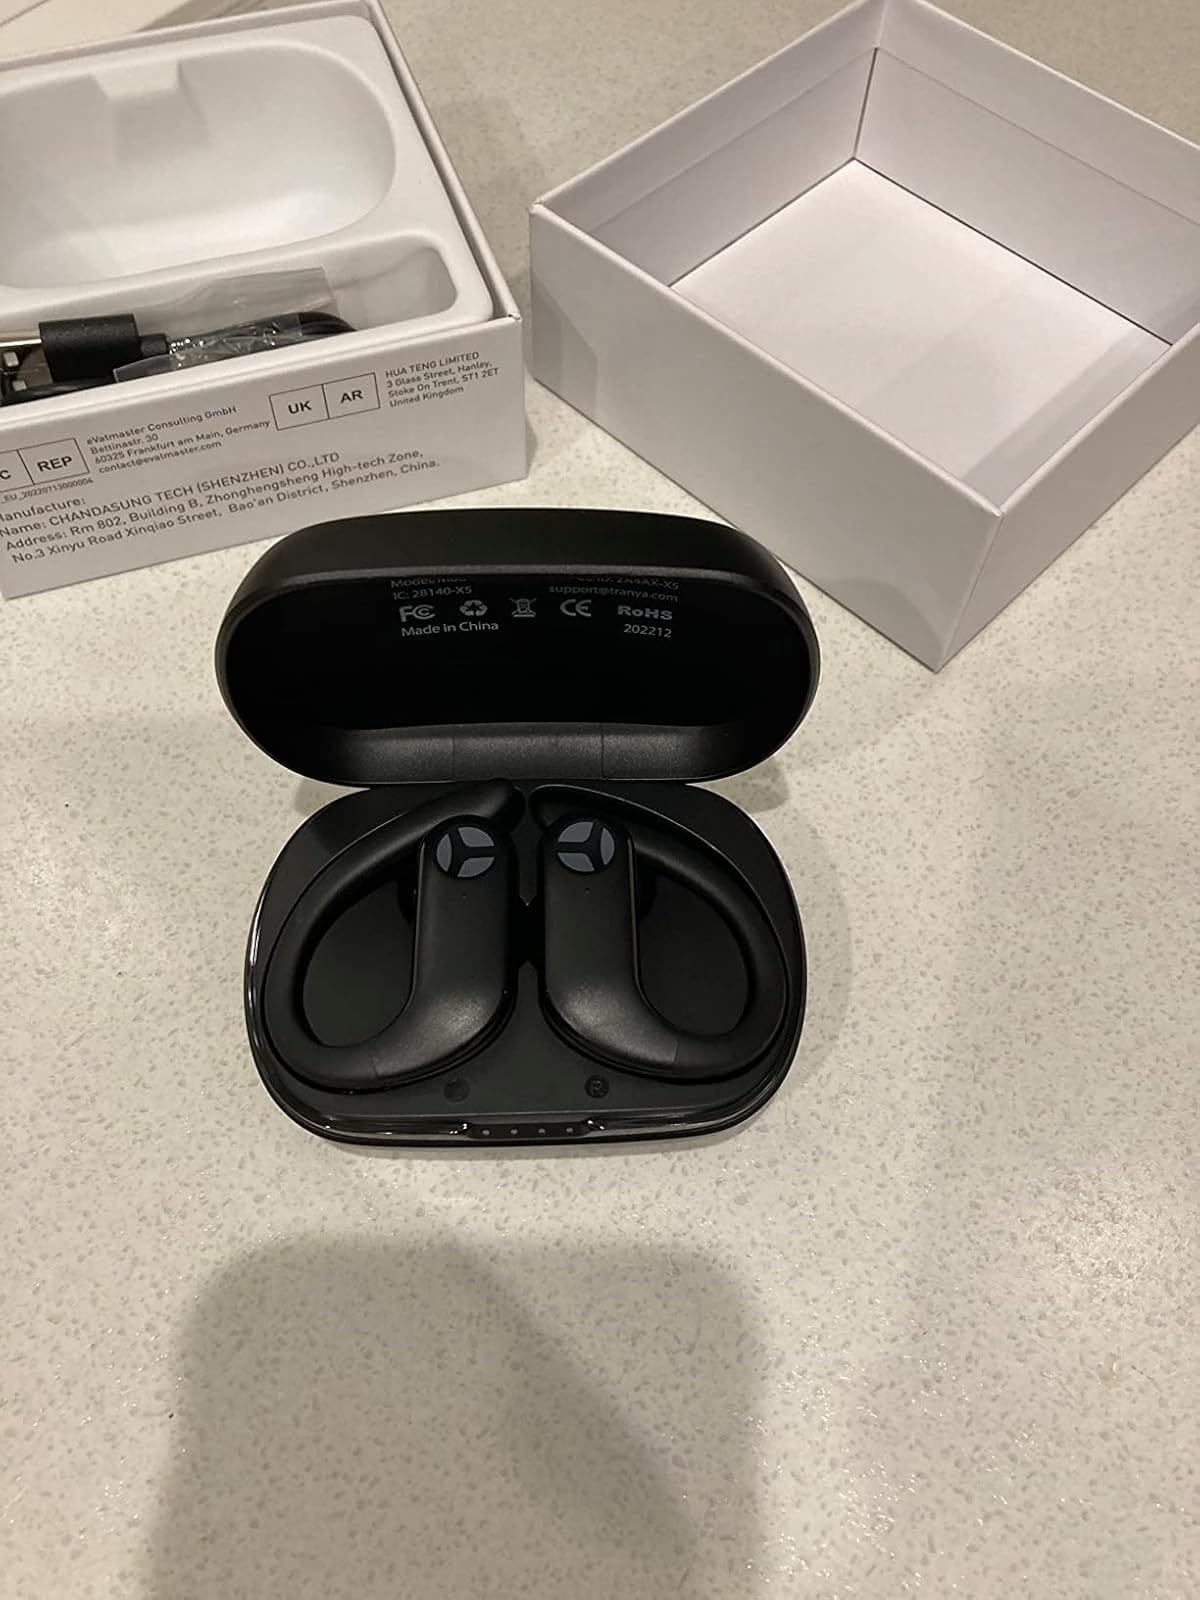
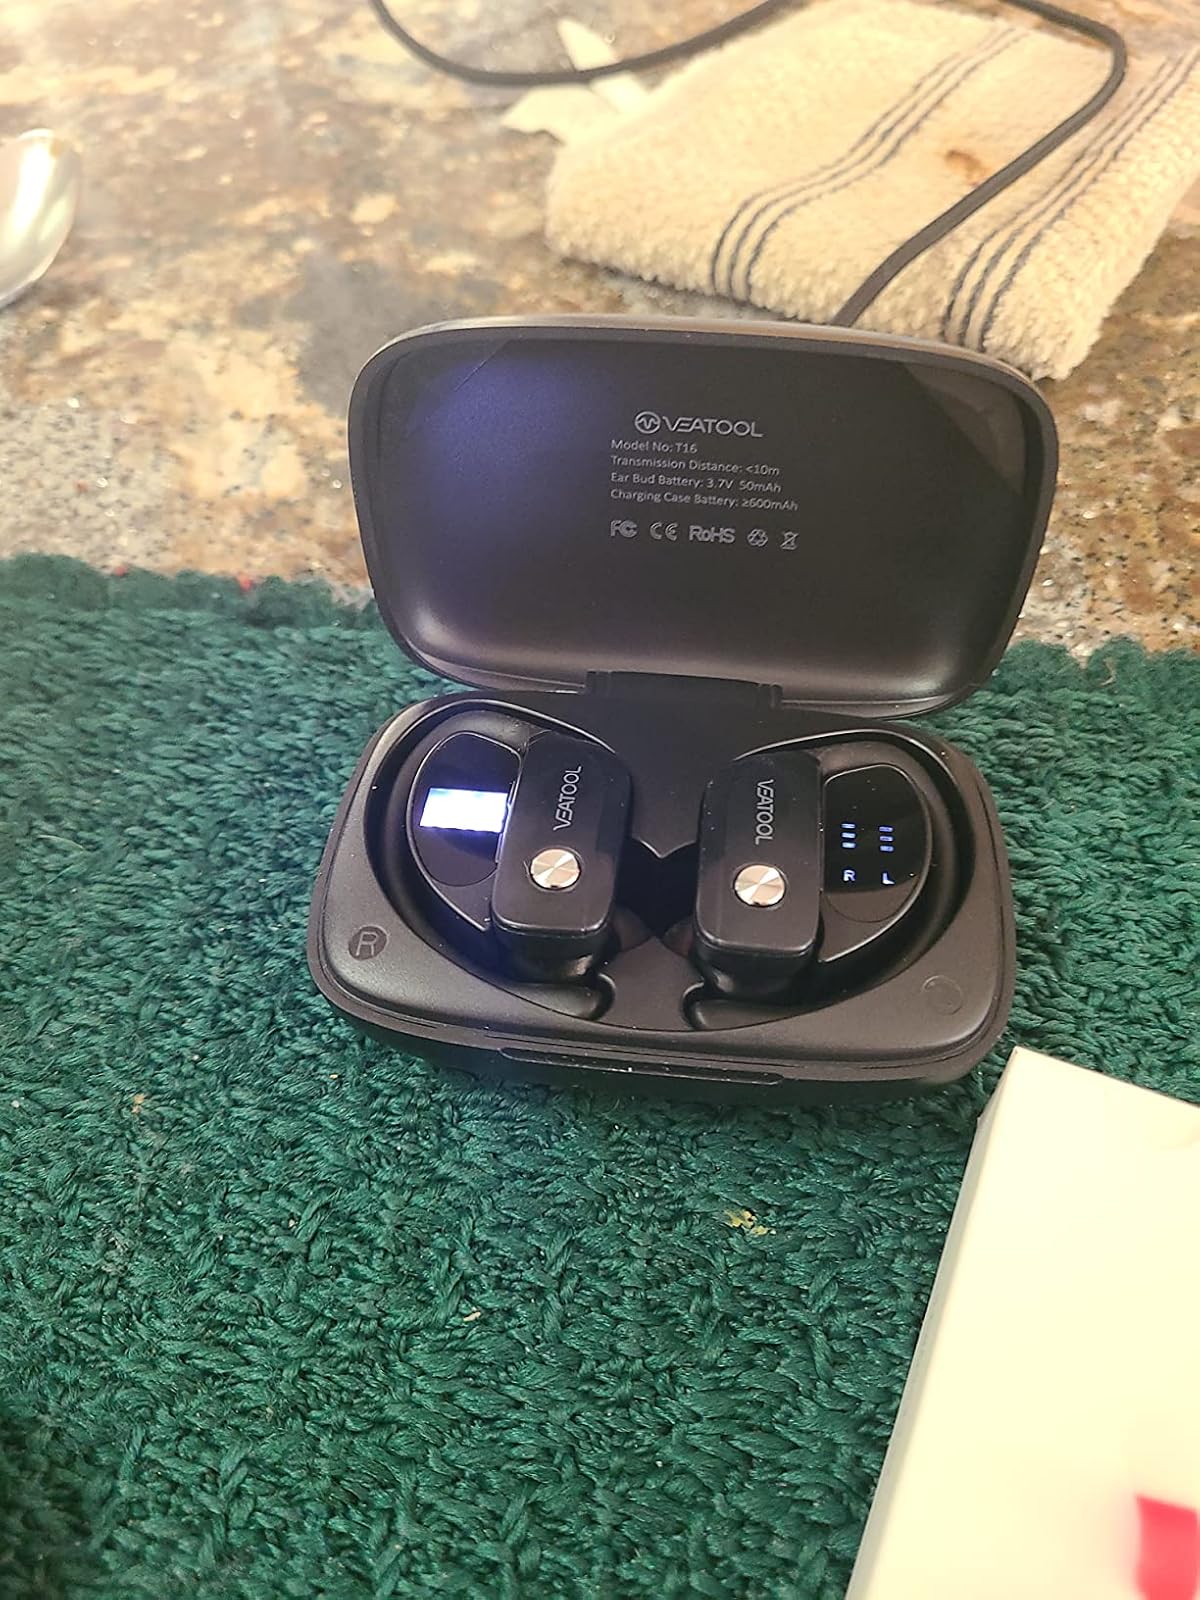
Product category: earbuds
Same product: no